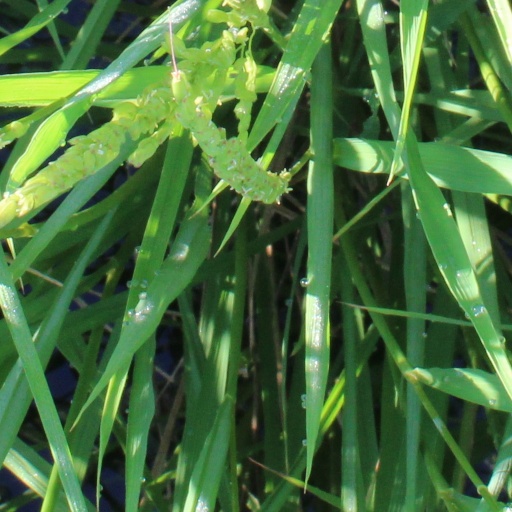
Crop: rice